Longjing railway station

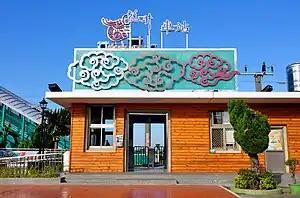

Longjing is a railway station on the Taiwan Railways Administration West Coast line (Coastal line) located in Longjing District, Taichung, Taiwan.